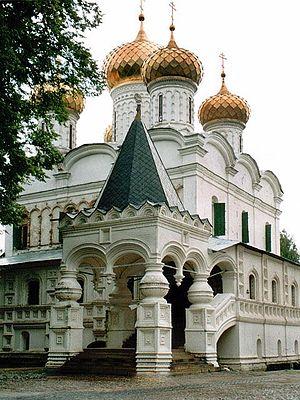
Kostroma est une ville de Russie et le centre administratif de l'oblast de Kostroma. Sa population s'élevait à 269 262 habitants en 2013.
Le monastère Ipatiev ou monastère Saint-Hypathios est bâti au bord de la rivière Kostroma, près de la ville de Kostroma. Il appartient à l'Anneau d'or, région située au nord-est de Moscou, région fertile et riche en monastères, qui connut une exceptionnelle prospérité économique et culturelle entre le XIIᵉ et le XVIIᵉ siècle.